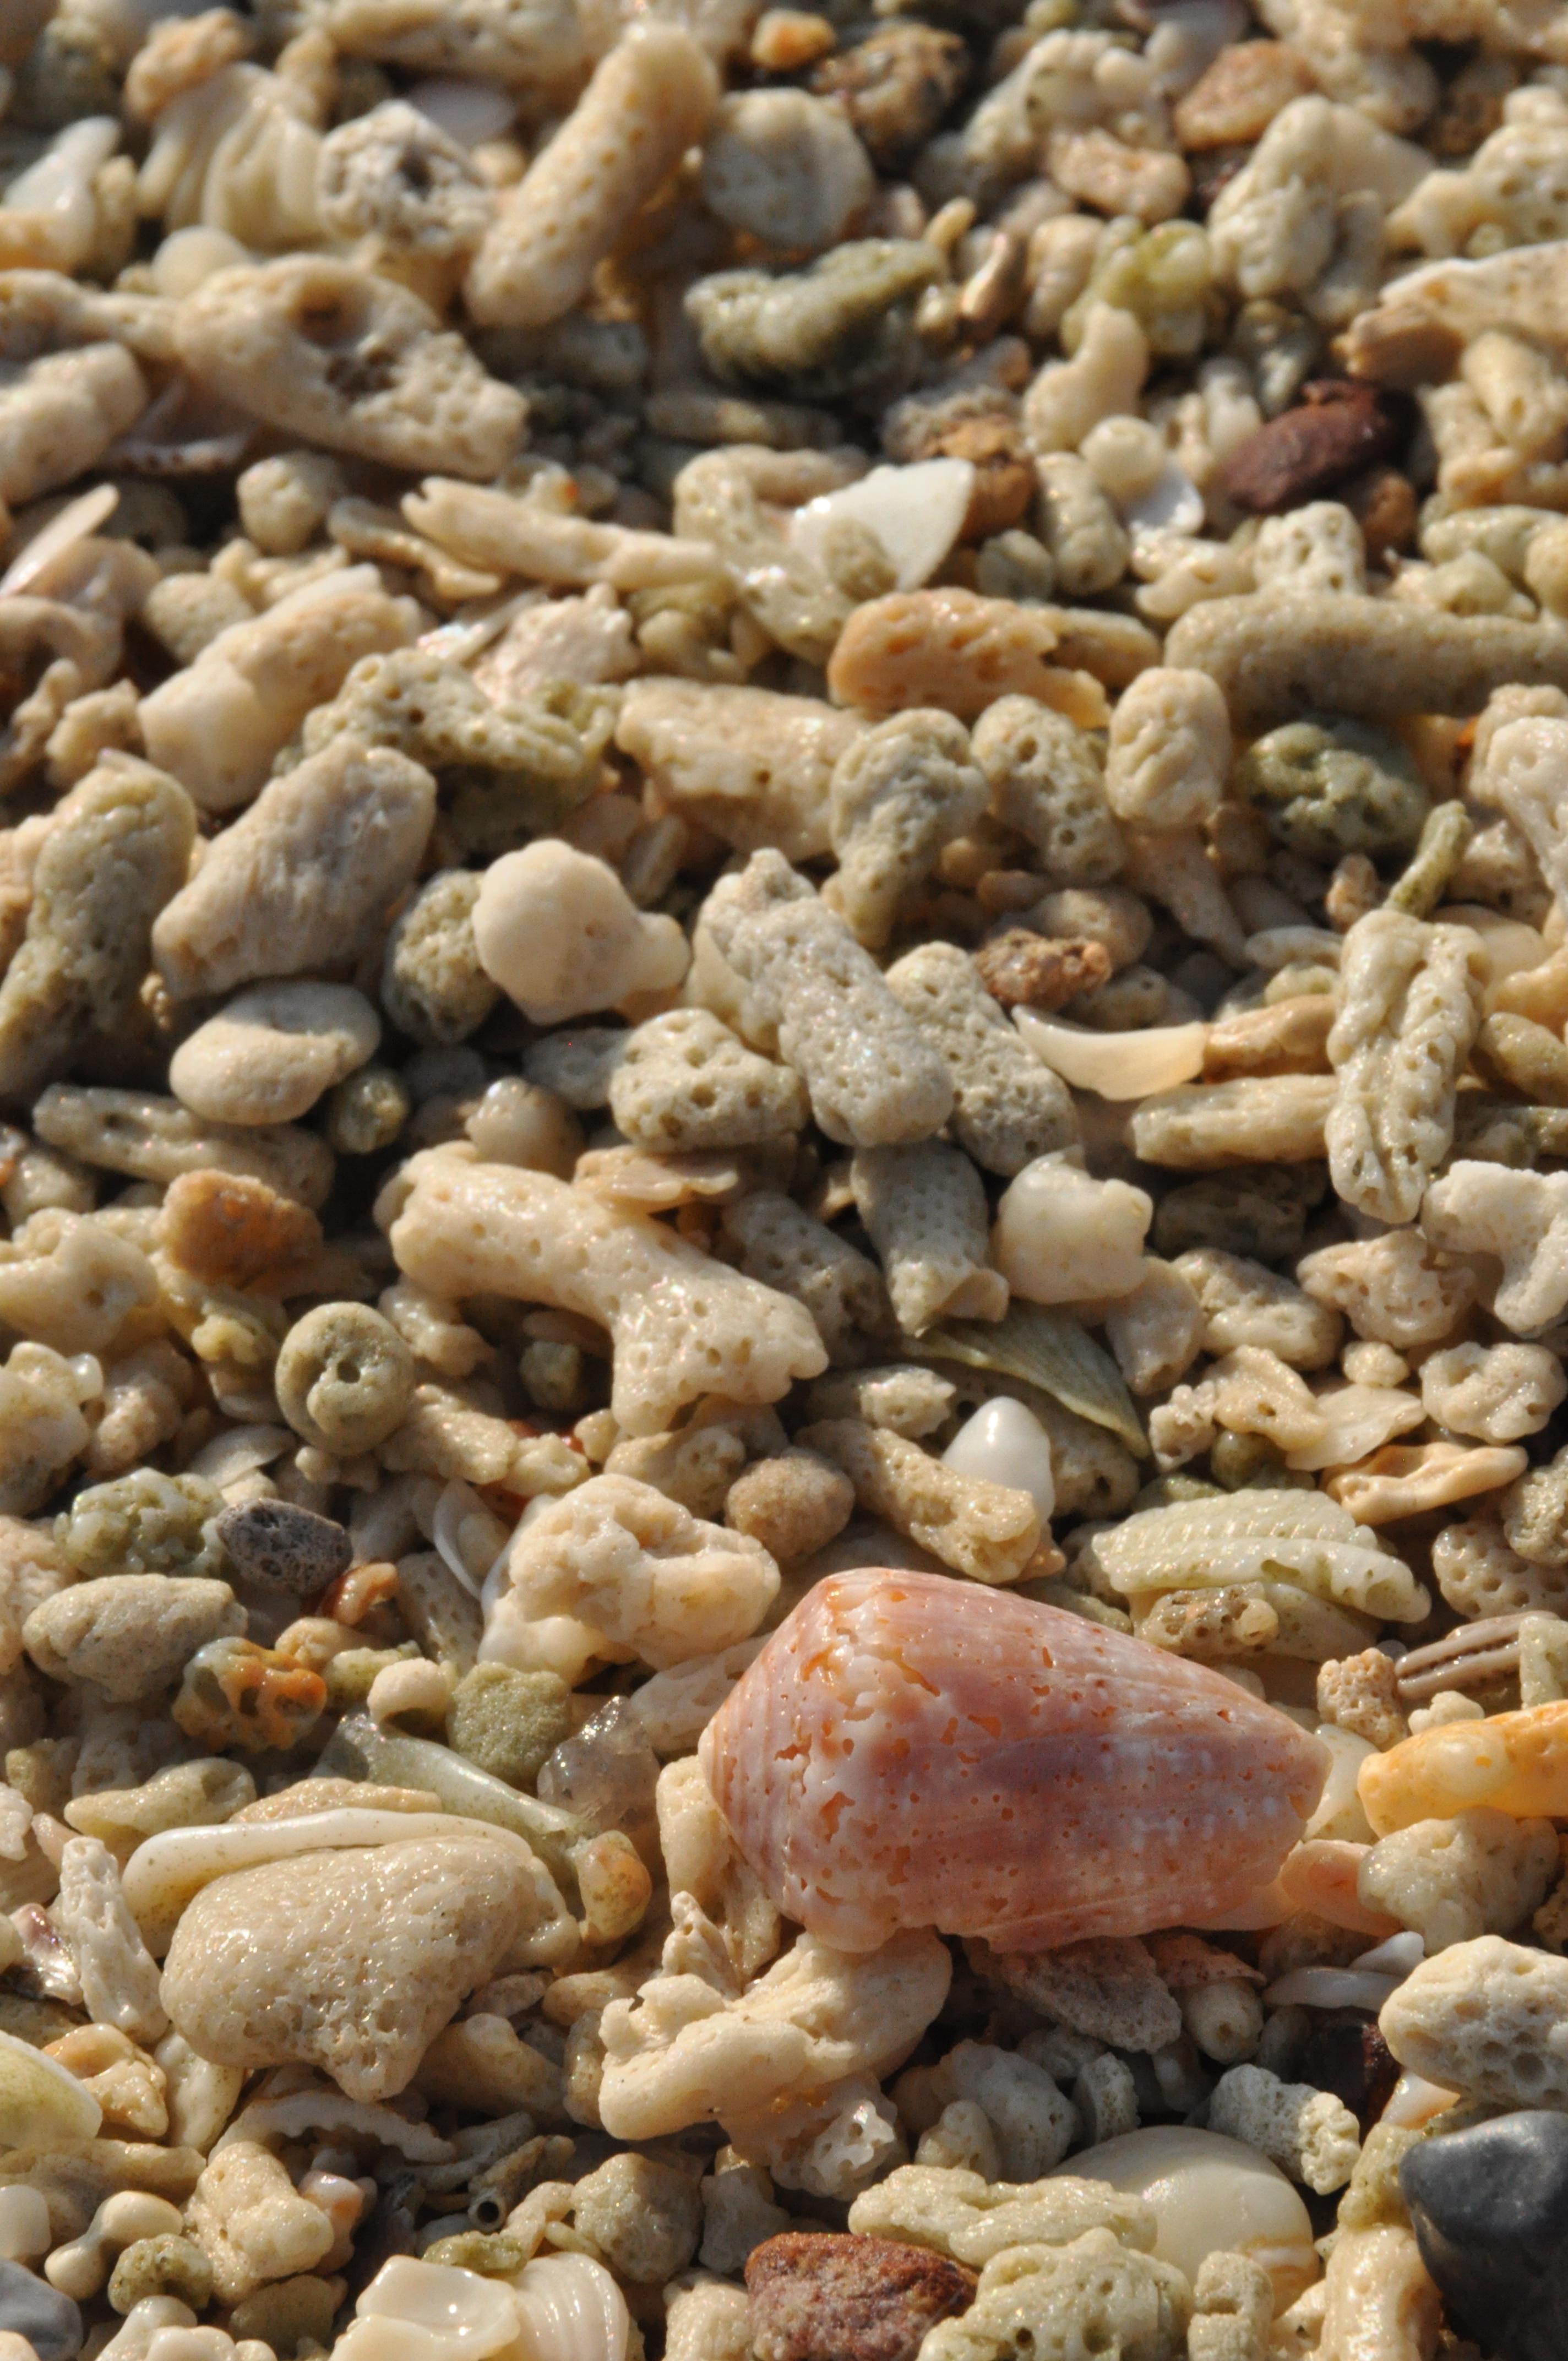
beach, sea, coast, rock, dish, meal, food, produce, pebble, holiday, breakfast, cuisine, material, coral, gravel, mussels, sunflower seed, grass family, snack food